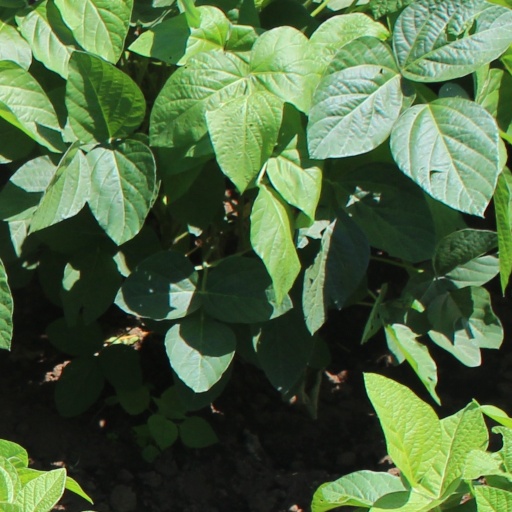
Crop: soybean